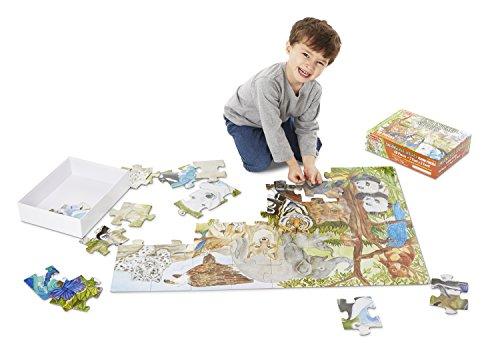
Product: Melissa & Doug Endangered Species Floor Puzzle (Easy-Clean Surface, Promotes Hand-Eye Coordination, 48 Pieces, 24” L x 36” W, Great Gift for Girls and Boys - Best for 3, 4, 5, and 6 Year Olds)
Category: Toys & Games | Puzzles | Floor Puzzles
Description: BEAUTIFUL ENDANGERED SPECIES PUZZLE: The Melissa and Doug Endangered Species Floor Puzzle includes 48 extra-thick cardboard pieces that are easy for children to put together.
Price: $11.69
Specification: ProductDimensions:12x10x3inches|ItemWeight:2.7pounds|ShippingWeight:2.7pounds(Viewshippingratesandpolicies)|DomesticShipping:ItemcanbeshippedwithinU.S.|InternationalShipping:ThisitemcanbeshippedtoselectcountriesoutsideoftheU.S.LearnMore|ASIN:B0063VMDM8|Itemmodelnumber:4437|Manufacturerrecommendedage:4-7years